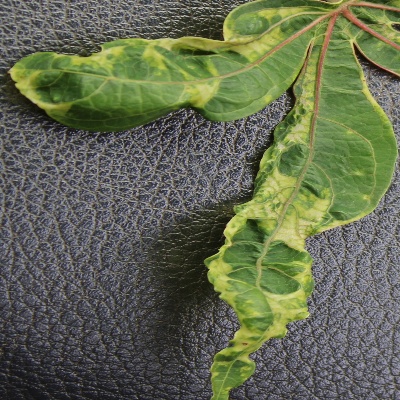
Crop: Cassava
Condition: mosaic